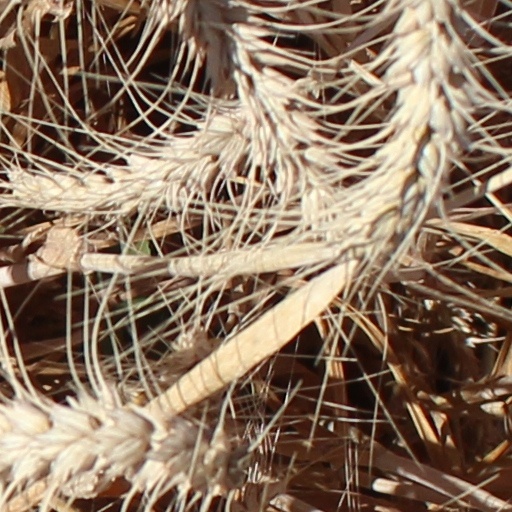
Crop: wheat